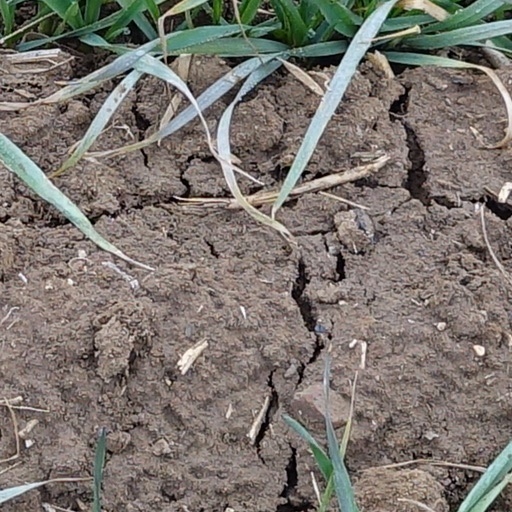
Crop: wheat